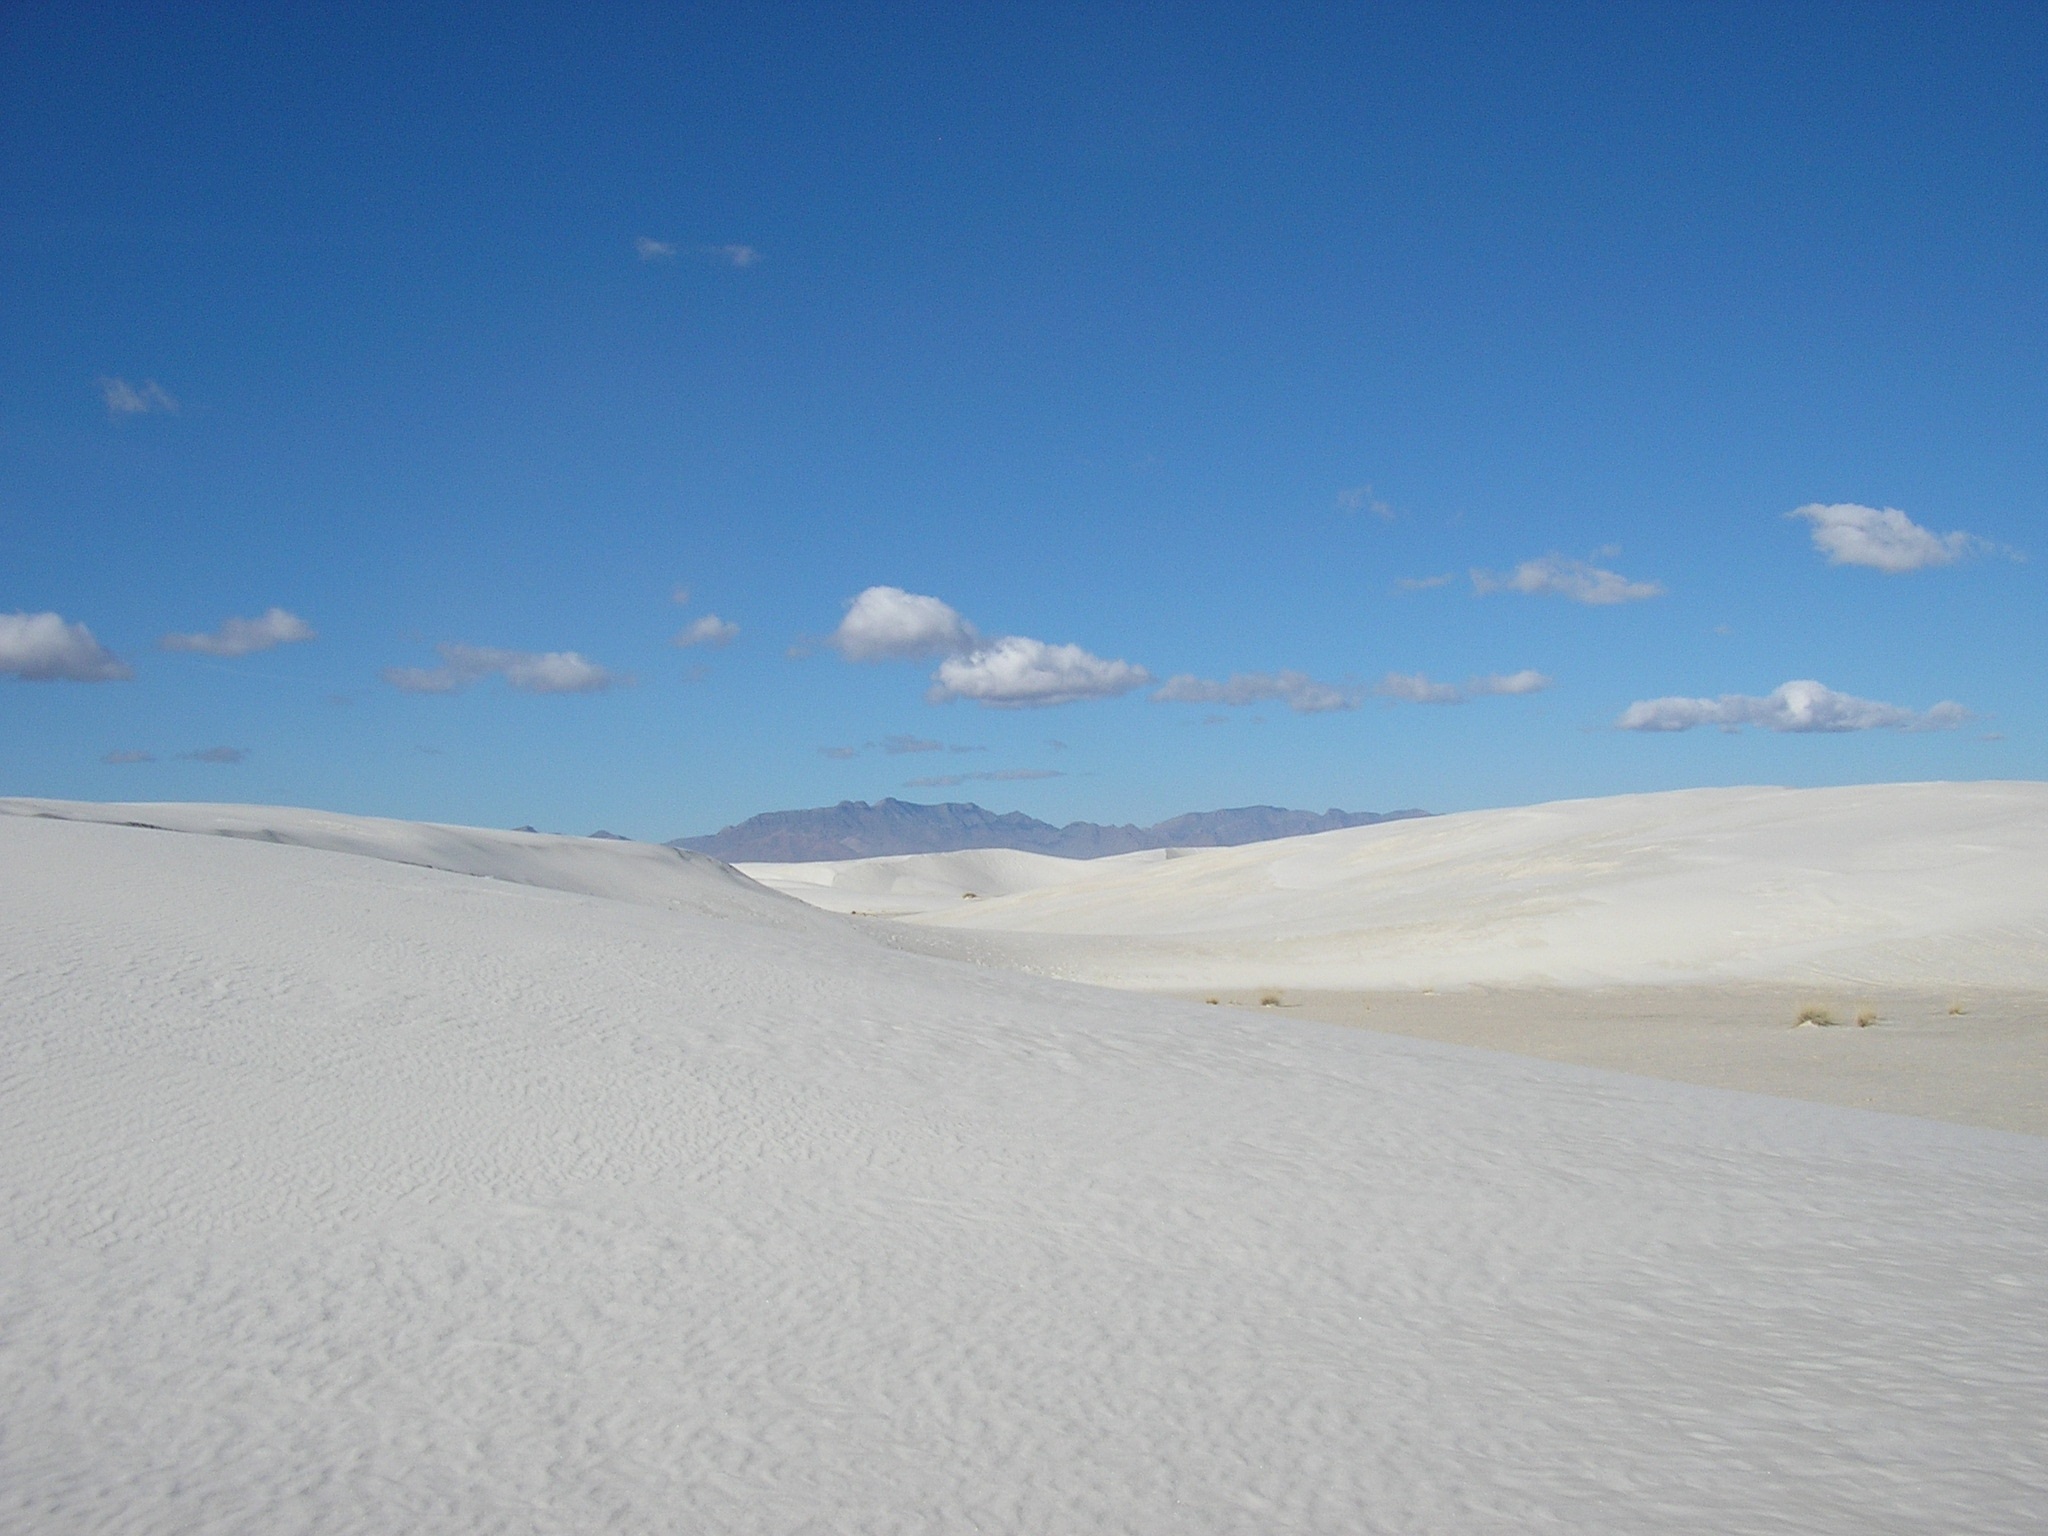
landscape, sea, sand, white, dune, scenery, material, blue sky, new mexico, plateau, habitat, ecosystem, landform, white sands, natural environment, geographical feature, aeolian landform